Shatsky Lakes

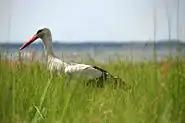
White stork of Lake Svityaz

The Shatsk Lakes in the Kovel Raion of the Volyn region. The Shatsk lakes is located on the left bank of the Western Bug (Vistula basin). The lakes is located in the Polesian Lowland, among the pine forests of Volyn Polissya.